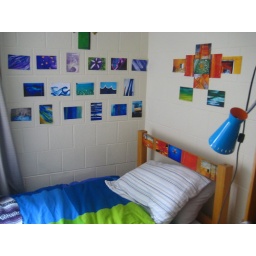
Single with bed against far wall